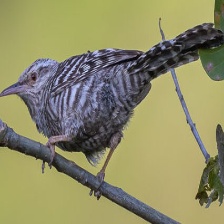
Species: FASCIATED WREN
Scientific name: CAMPYLORHYNCHUS FASCIATUS